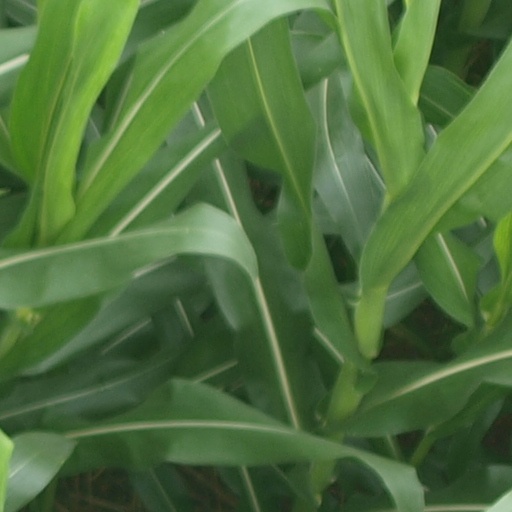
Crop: maize; corn